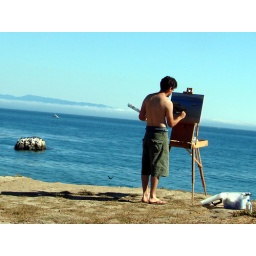
Painting the bright sky and distant fog. The rock in the ocean is home for cormorants and seals.